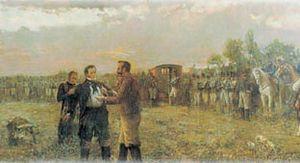
Manuel Dorrego est un militaire et homme politique argentin né le 11 juin 1787 à Buenos Aires et mort le 13 décembre 1828 à Navarro. Il est l'un des principaux partisans du fédéralisme au sein des Provinces-Unies du Río de la Plata, au cours de la première moitié du XIXᵉ siècle.